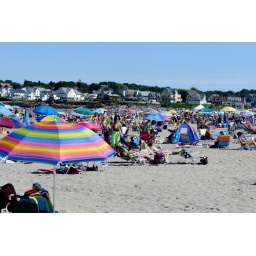
This was the most colorful and crowded beach I have ever seen in Maine.